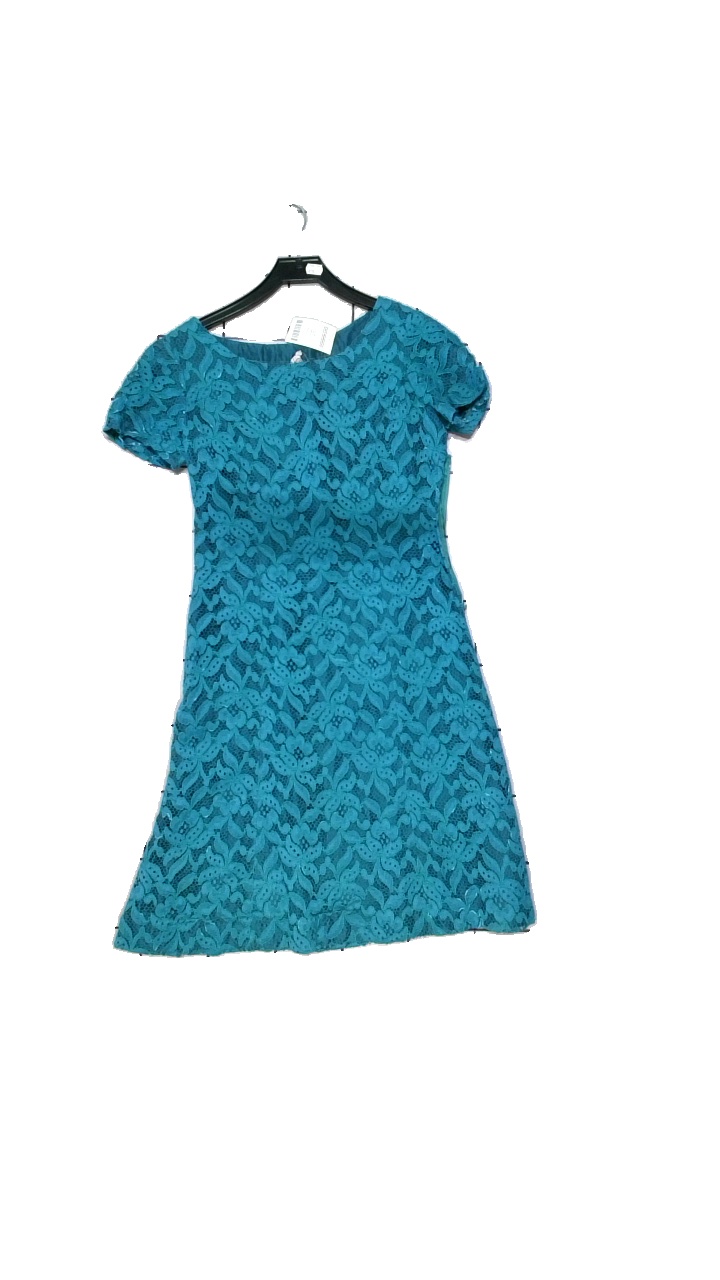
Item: Dress (Ladies)
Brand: Deha
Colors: Green, Turquoise
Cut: Regular
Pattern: Lace
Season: All
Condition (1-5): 4
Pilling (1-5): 5
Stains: Minor
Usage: Reuse
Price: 150-250